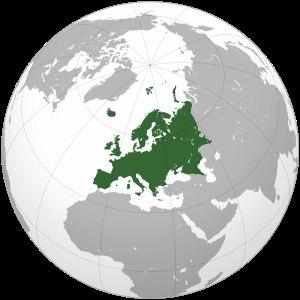
Le système médical adventiste regroupe les établissements médicaux gérés par le mouvement protestant de l'Église adventiste du septième jour. Il se compose d'environ 170 hôpitaux et sanitariums, 430 cliniques et dispensaires, ainsi que 160 orphelinats, maisons de retraite et écoles d’infirmiers. Ses prémices remontent à la fondation de l'Église adventiste du septième jour sous l'impulsion d’Ellen White et de John Harvey Kellogg.